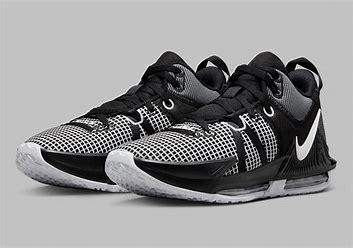
Brand: Nike
Model: Lebron Witness 7